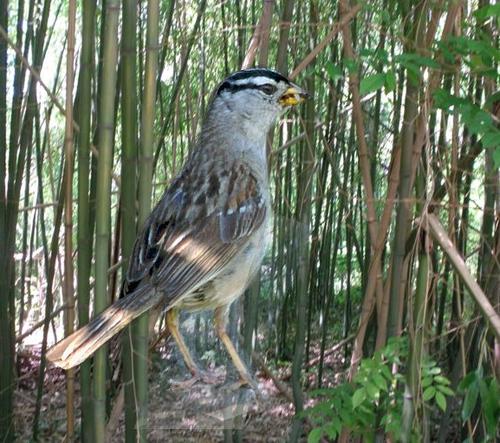
Bird species: White_crowned_Sparrow
Bird type: landbird
Background: land